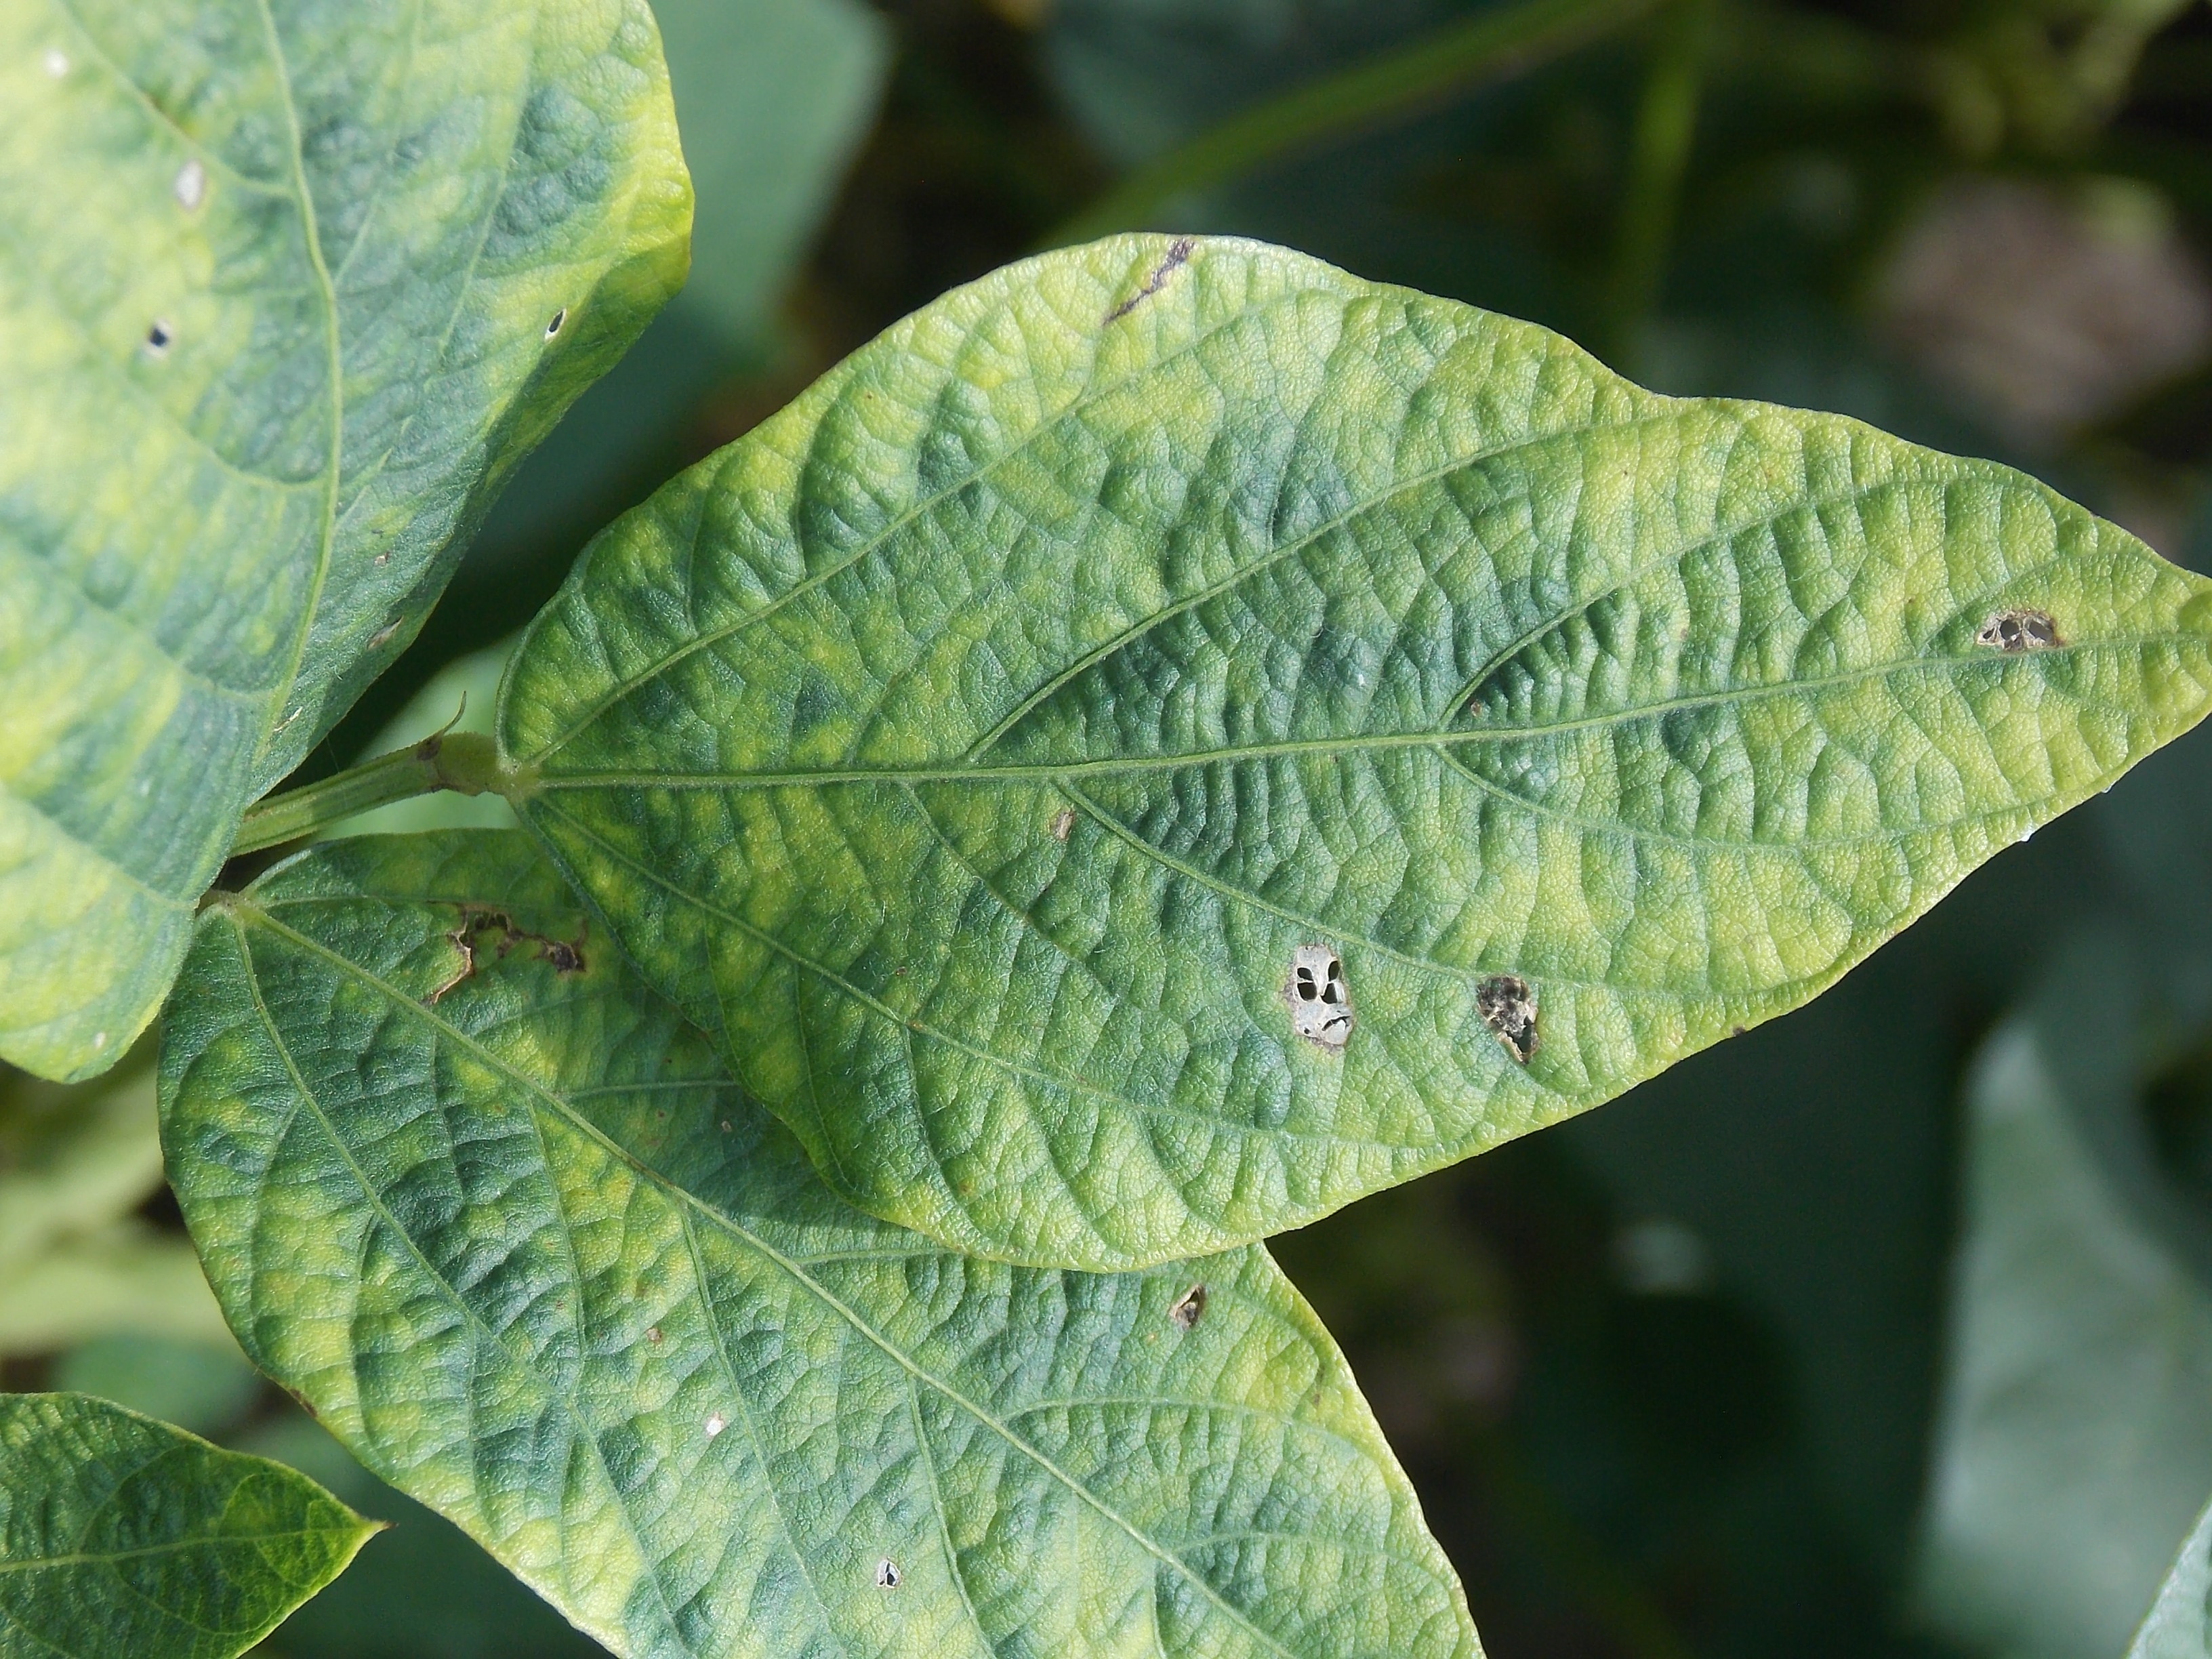
Label: Disease